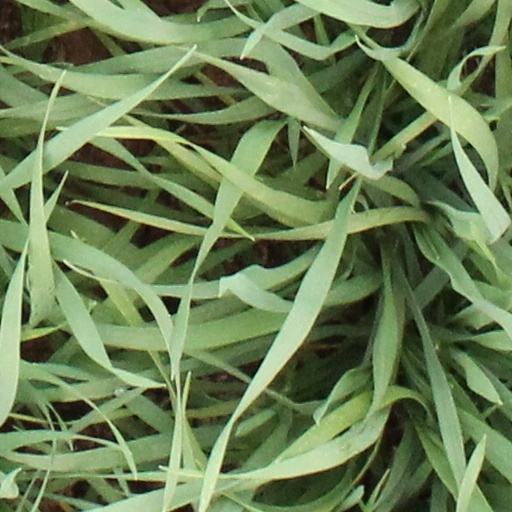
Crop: wheat